GeorgiaCarry.org

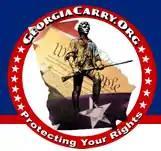
GeorgiaCarry.org: Protecting Your Rights

GeorgiaCarry.org (GCO) is a state-level gun rights organization that is dedicated to preserving and protecting the rights of its members to keep and bear arms as protected by the Second Amendment to the United States Constitution and Paragraph VIII of the Constitution of the State of Georgia. On its website, the organization describes itself as "Georgia's no-compromise voice for gun owners." The organization is also referred to as Georgia Carry in conversation and press coverage. It is a non-profit corporation organized under the laws of the State of Georgia. It has been described as Georgia's "powerful firearms lobbyist" that "makes the National Rifle Association look like a popgun group".